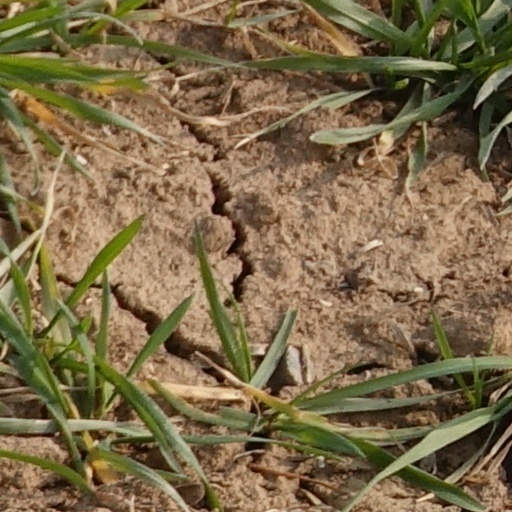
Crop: wheat